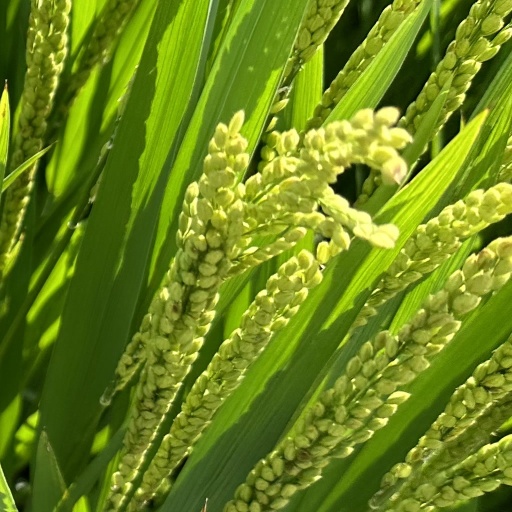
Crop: rice